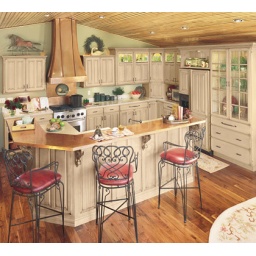
This kitchen cabinetry was created in the Portland door style in Maple finished in Oatmeal.